Shirvan

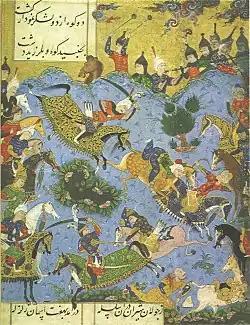
The battle between the young Ismail and Shah Farrukh Yassar of Shirvan.

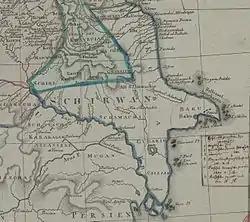
Shirvan from map of the Caucasus by Johann Christoph Matthias Reinecke. 1804

Shirvan (from ; ; Tat: "Şirvan") is a historical region in the eastern Caucasus, as known in both pre-Islamic Sasanian and Islamic times. Today, the region is an industrially and agriculturally developed part of the Republic of Azerbaijan that stretches between the western shores of the Caspian Sea and the Kura River, centered on the Shirvan Plain.